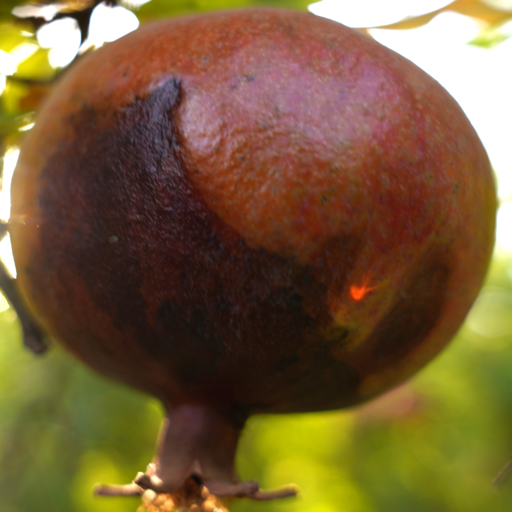
Label: Colletotrichum spp